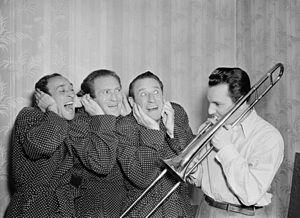
Les Ritz Brothers étaient une équipe de frères comédiens américains qui jouaient ensemble dans des films, et qui, en tant qu'artistes, se sont produits de 1925 à la fin des années 1960.